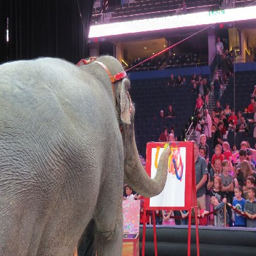
An elephant paints a picture near an audience.
an elephant is painting a picture in front of an audience.
There is an elephant in a circus show
An elephant that is painting on a sheet of paper.
A large gray elephant standing in front of a picture as it paints.